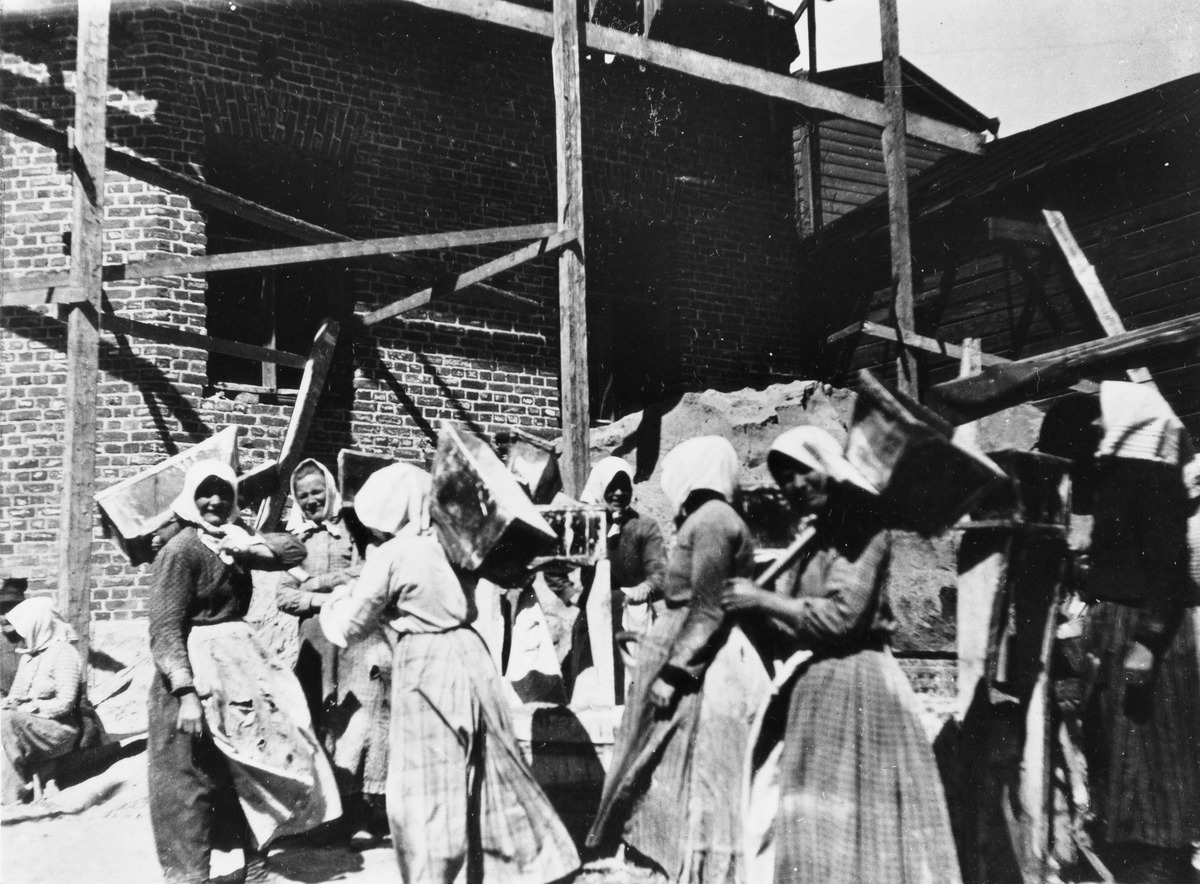
Talonrakennustöitä
sisällön kuvaus: Talonrakennustöitä. Laastinkantajia. Konstantininkatu 9 (=Meritullikatu). mustavalkoinen
Kuvaaja: Andersin, Ernst, valokuvaaja
Ajankohta: kuvausaika 1904
Paikka: Suomi, Uusimaa, Helsinki, Kruununhaka Helsinki, Meritullinkatu 9
Aiheet: rakentaminen kaupunkirakentaminen, rakennustyöläiset naiset, runkorakenteet lattiat seinät, muuraus, hirret, työvaatteet, työkalupakit